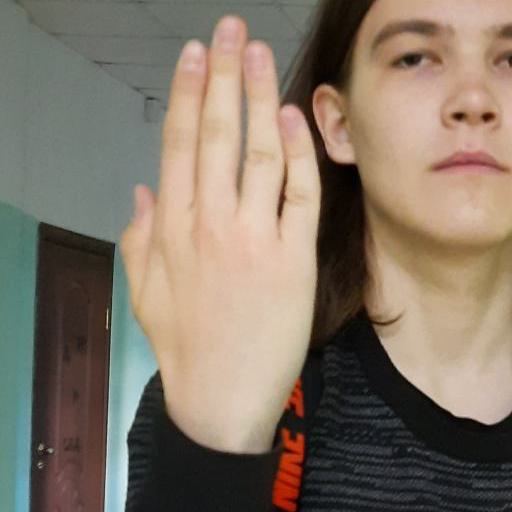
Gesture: stop_inverted